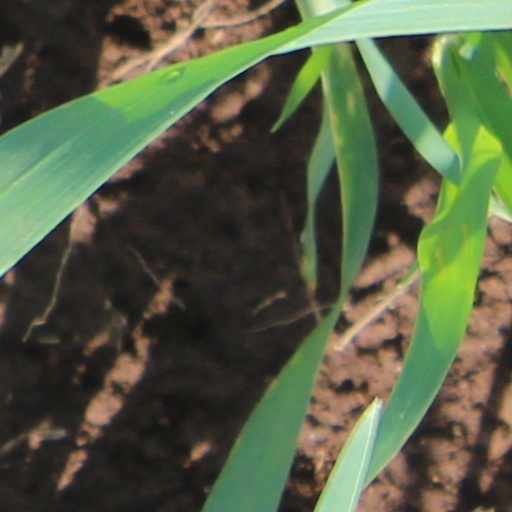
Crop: wheat